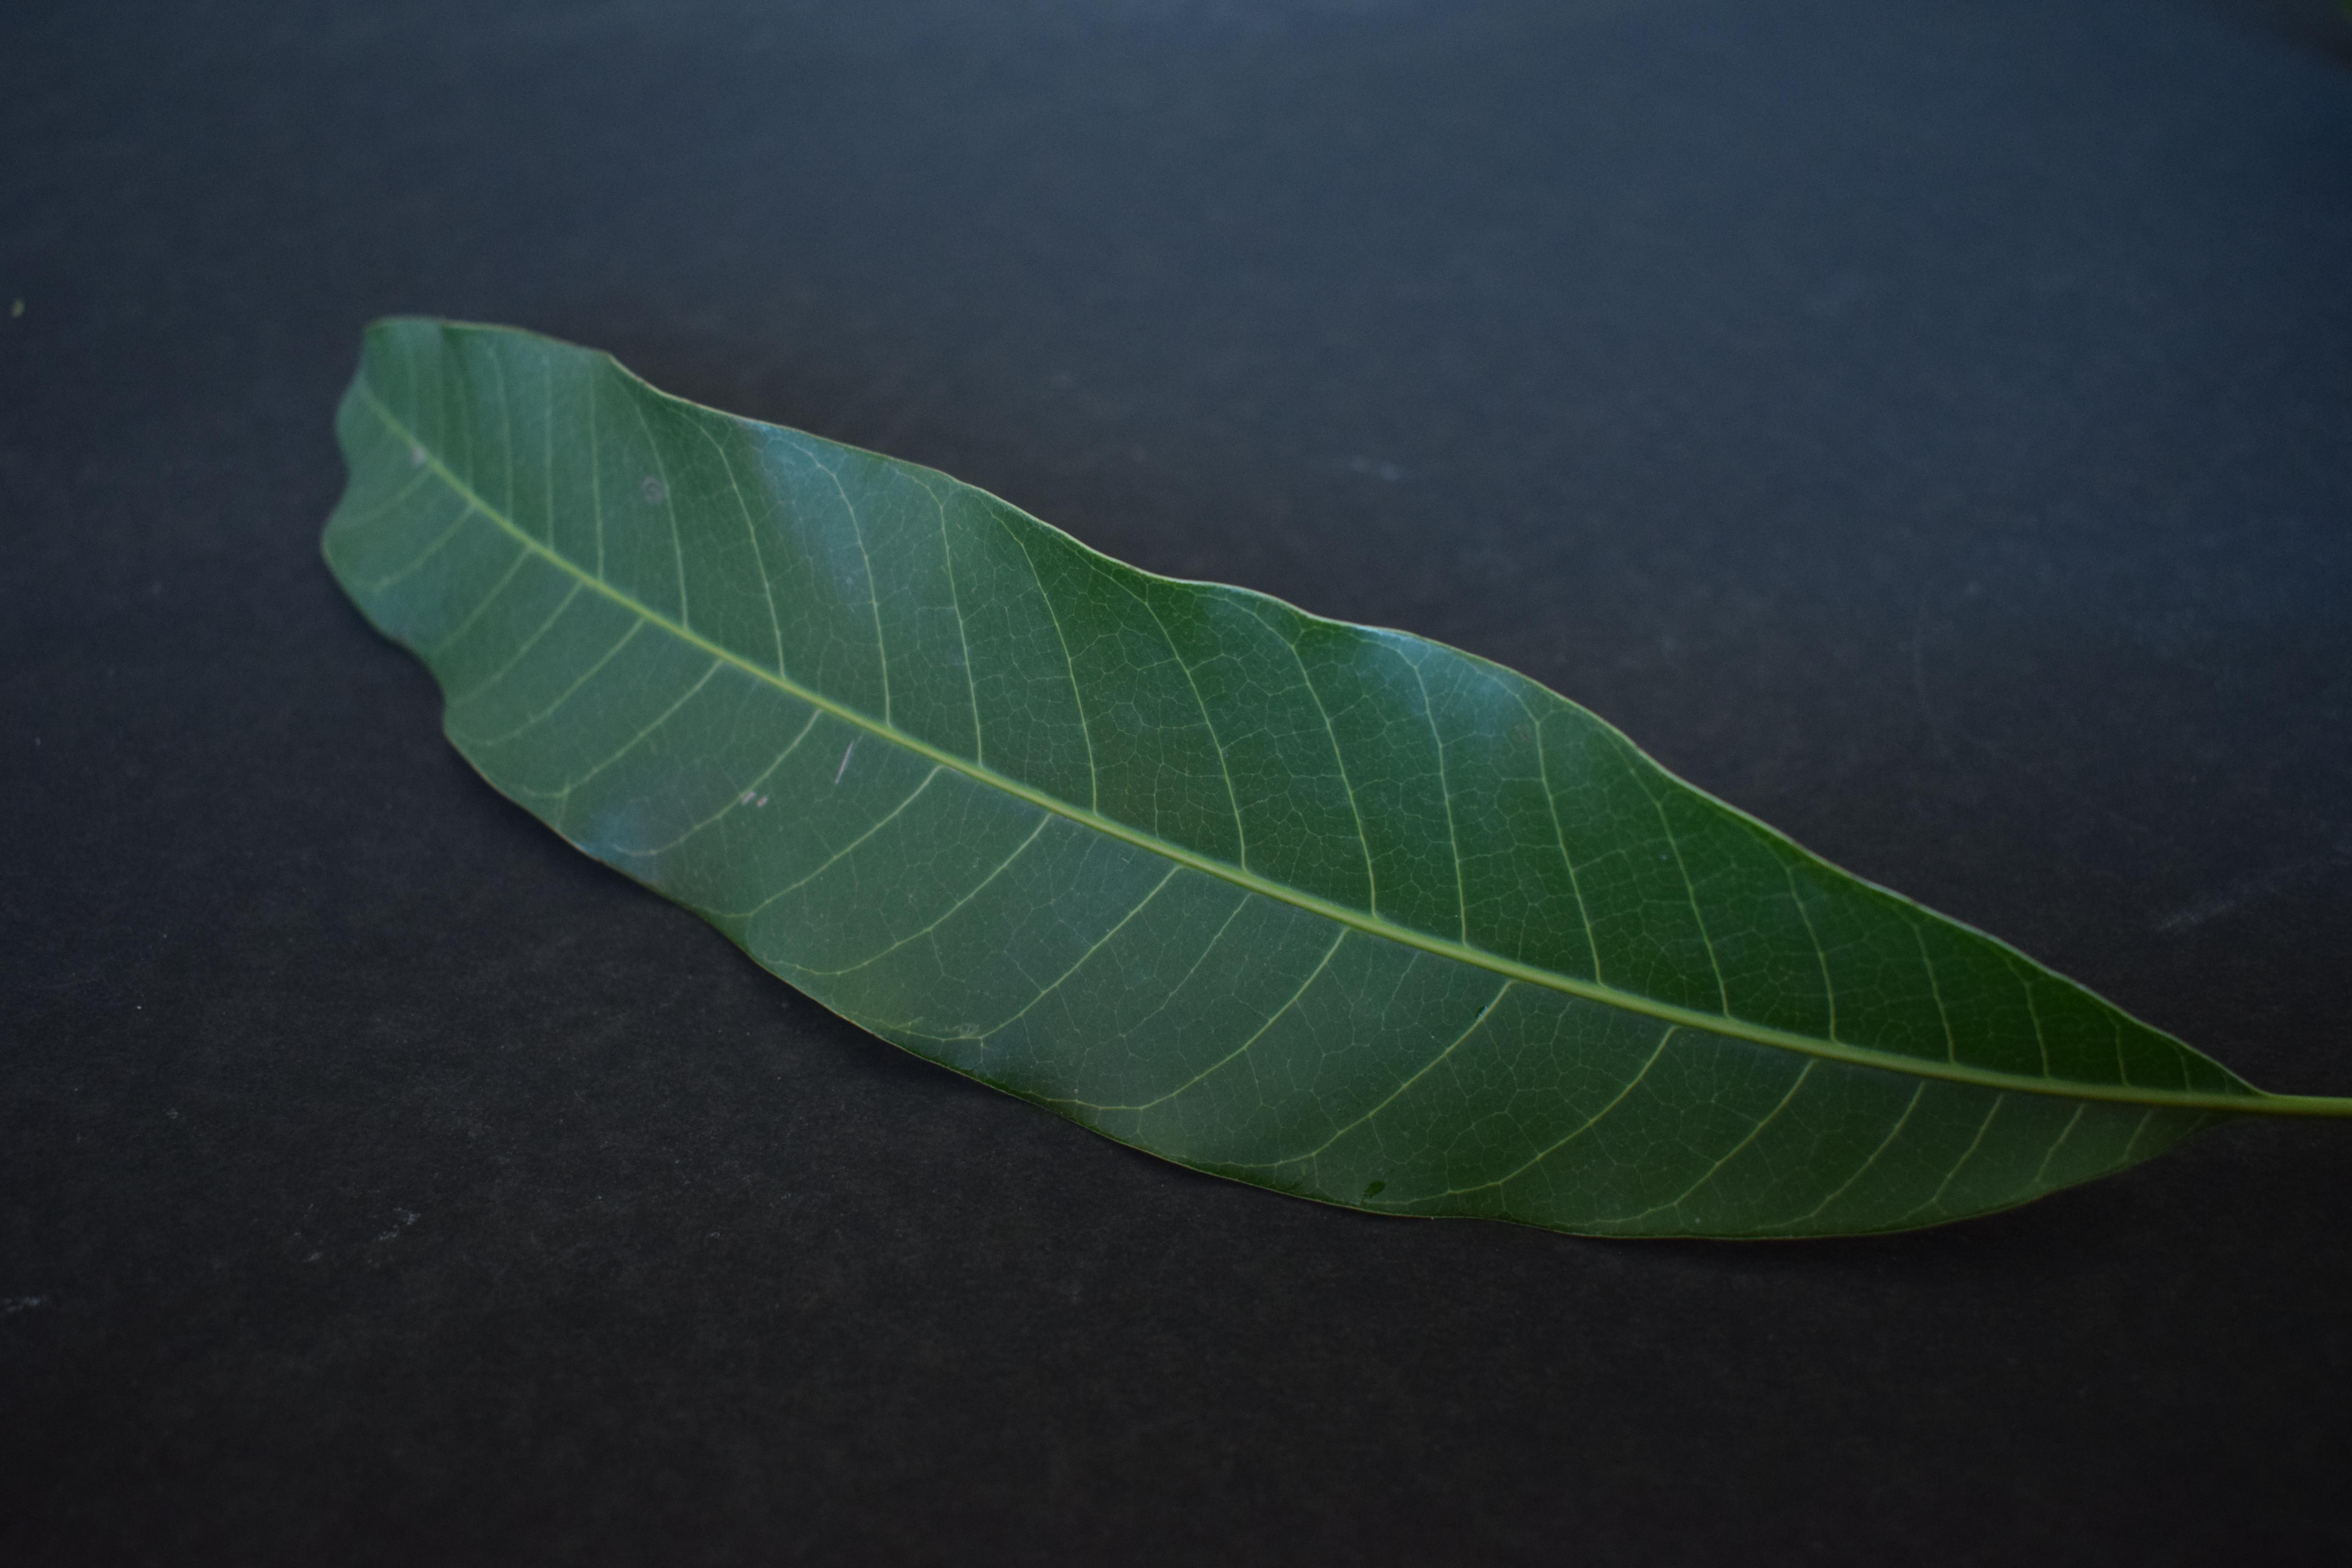
Plant species: Mango